Ammianus Marcellinus

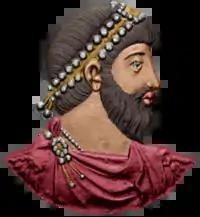
Portrait of Julian from a bronze coin of Antioch

He eventually settled in Rome and began the "Res gestae". The precise year of his death is unknown, but scholarly consensus places it somewhere between 392 and 400 at the latest.